Luis Vélez de Guevara

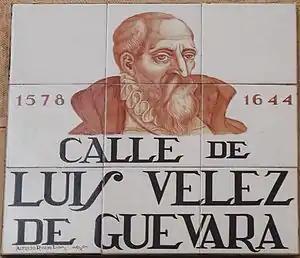
Placa de la calle de Luis Vélez de Guevara

Luis Vélez de Guevara (born Luis Vélez de Santander) (1 August 1579 – 10 November 1644) was a Spanish dramatist and novelist.